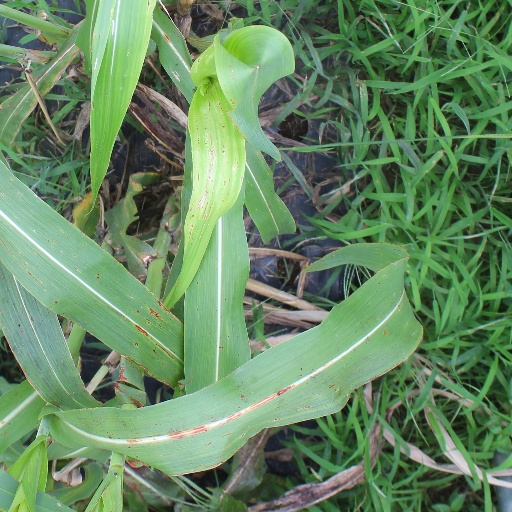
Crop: sorghum